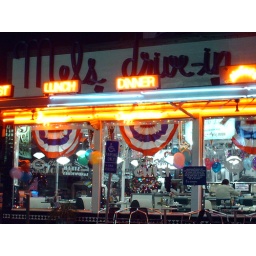
mel's drive in remembers the oversea's troops at the hoildays by decorating with red white and blue - 2005